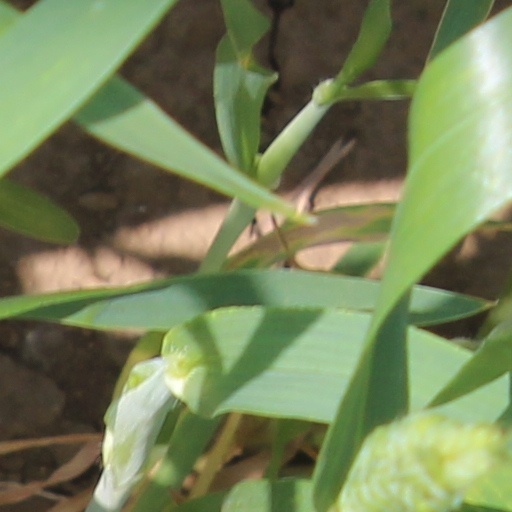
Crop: wheat